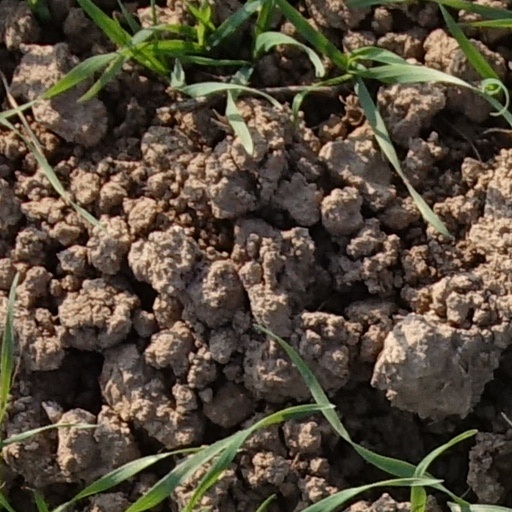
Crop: wheat